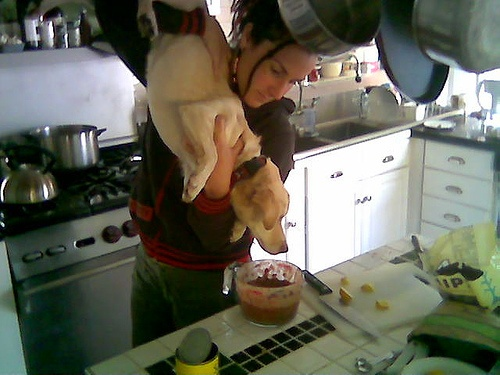
A woman holding a dog over a bowl of food.
A woman holding a dog above a bowl on a counter.
A woman is holding a dog face down toward a bowl in the kitchen.
Woman holding dog in air dunking his head into bowl
A man holding a dog over a bowl sitting on a counter.